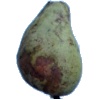
Label: pear_stone